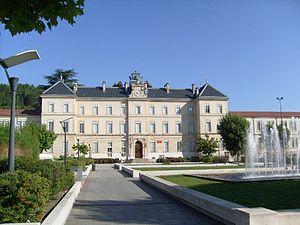
Lycée Dominique Villars, Gap( Hautes-Alpes).